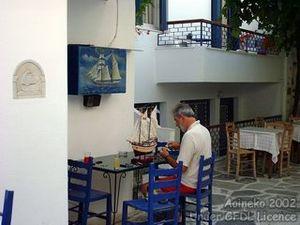
Tinos
Tinos est une île du nord des Cyclades grecques, dans la mer Égée méridionale. Elle se situe entre Andros et Mykonos. Son port principal et sa capitale, Tinos, est dominé par l'imposant rocher de l'Exombourgo. Ses habitants sont appelés les Tiniotes.